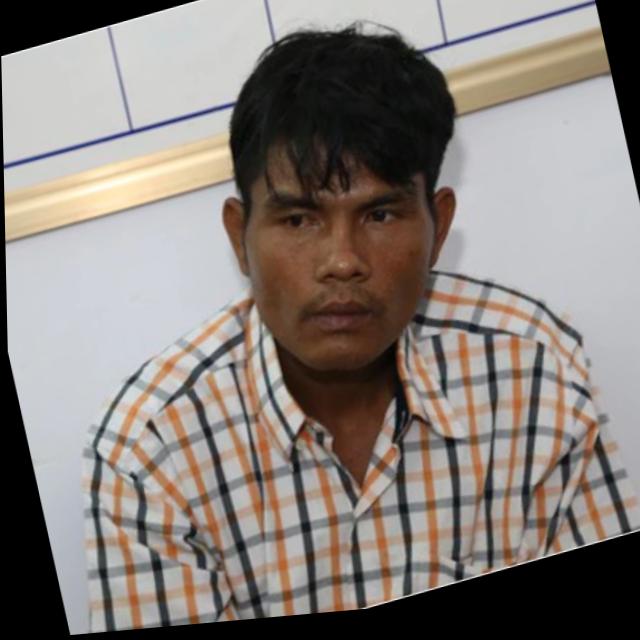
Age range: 45-64